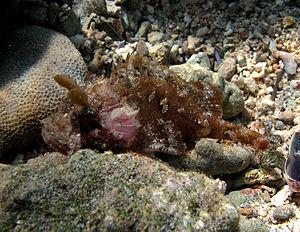
Un petit poisson-scorpion Parascorpaena mcadamsi à la Réunion.
L'île de La Réunion est un département d'outre-mer français situé dans le sud-ouest de l'océan Indien.